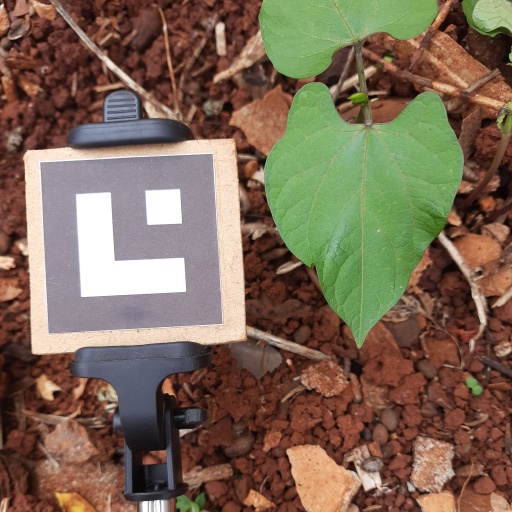
Observations: wavy surface, no eating holes, under shade